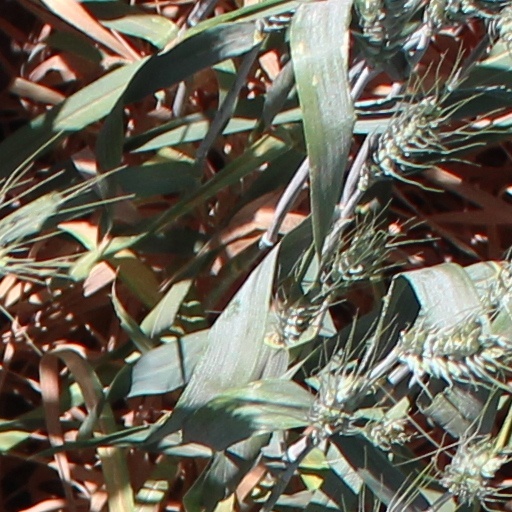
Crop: wheat